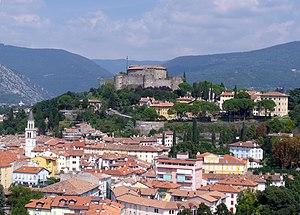
Le comté de Goritz est un ancien État du Saint-Empire romain, situé autour de la résidence de Gorizia, dans la région de Frioul du nord-est de l'Italie, et en Tyrol. Les comtes de Goritz, initialement vassaux des patriarches d'Aquilée, furent l'une des principales dynasties au sud-est des Alpes ; plusieurs membres de la famille régnèrent temporairement sur le royaume de Bohême et le margraviat de Moravie, le duché de Carinthie, le comté de Tyrol, ainsi que sur les marches d'Istrie et de Carniole.
Le comté princier de Gorizia et Gradisca est un ancien comté appartenant à la monarchie de Habsbourg. Faisant partie du Littoral autrichien, il était localisé au niveau de la frontière actuelle séparant l'Italie et la Slovénie, s'étendant de la côte Adriatique jusqu'aux Alpes orientales. L'origine de son nom provenait de ces deux principaux centres urbains qu'étaient Gorizia et Gradisca d'Isonzo.
Gorizia est une ville italienne en région autonome du Frioul-Vénétie Julienne au nord-est du pays. C'était le chef-lieu de l'ancienne province du même nom dissoute en 2017. La ville est également le siège épiscopal de l'archidiocèse de Gorizia.